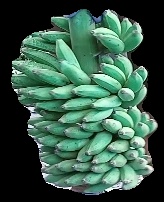
Variety: elakki-bale
Grade: grade1